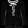
Label: Shirt